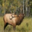
Label: deer